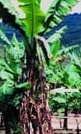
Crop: unknown
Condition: banana_panama_disease